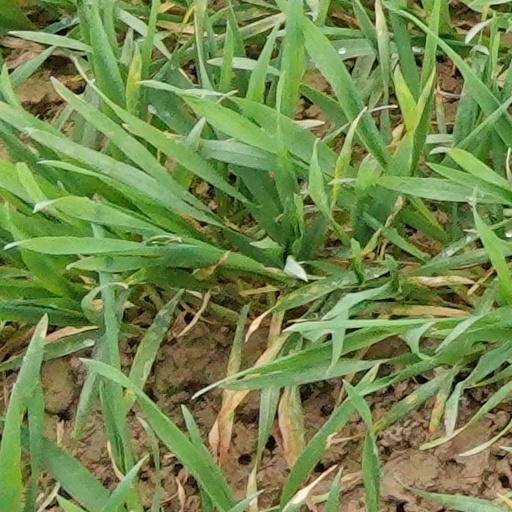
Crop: wheat